Antonio Margarito

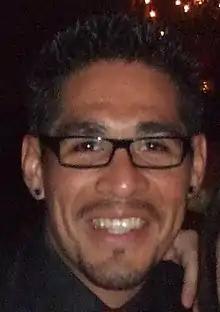
Margarito in 2008

Antonio Margarito Montiel (born March 18, 1978) is an American-born Mexican former professional boxer who competed between 1994 and 2017. He held multiple welterweight world championships, including the WBO title from 2002 to 2007, the IBF title in 2008, and the WBA (Super) title from 2008 to 2009. He also challenged three times for a light middleweight world title between 2004 and 2011. Nicknamed "El Tornado de Tijuana" ("The Tijuana Tornado"), Margarito was known for his aggressive pressure fighting style and exceptionally durable chin. However, he is most notably known for cheating with plaster in his gloves for which he was banned for 1 year.